Boronia muelleri

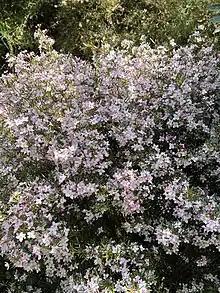
Habit

Boronia muelleri, commonly known as the forest boronia or pink boronia, is a flowering plant that occurs in forest, woodland and heath in Victoria and New South Wales in Australia. It is an erect, woody shrub or small tree with pinnate leaves and up to fifteen pink to white four-petalled flowers arranged in leaf axils in spring and summer.